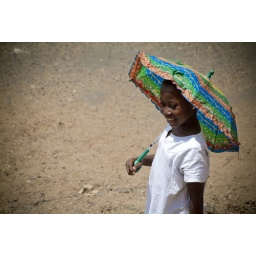
A girl walks down the street with an umbrella in Accra, Ghana